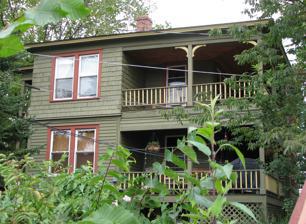
Building: Johnson Cottage
Country: United States of America
Year built: 1896
Historic house in New York, United States United States historic place Johnson Cottage U.S. National Register of Historic Places Johnson Cottage, September 2008 Show map of New York Show map of the United States Location 6½ St. Bernard St., Saranac Lake , Harrietstown, New York , U.S. Coordinates 44°19′32″N 74°7′55″W / 44.32556°N 74.13194°W / 44.32556; -74.13194 Area less than one acre Built 1896 Architectural style Queen Anne MPS Saranac Lake MPS NRHP reference No. 92001436 Added to NRHP November 6, 1992 Johnson Cottage is a historic cure cottage located at Saranac Lake in the town of Harrietstown , Franklin County, New York .  It was built about 1896 and is a two-story frame structure, square in form and surmounted by a metal hipped roof. The roof extends on all four sides to subsidiary hipped roofs covering an unusual number of porches.  It contains two apartments and each has four porches, added to the building about 1915.  It features "over-under" verandahs at the southwest and northeast corners. It was listed on the National Register of Historic Places in 1992. References